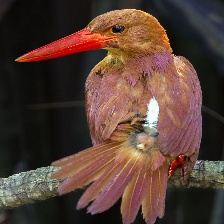
Species: RUDY KINGFISHER
Scientific name: HALCYON COROMANDA